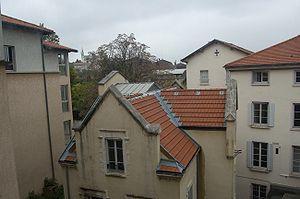
Vue de la prépa depuis le bâtiment principal.
Les Classes Préparatoires Intégrées à CPE Lyon ont été créées par l'école d'ingénieurs CPE Lyon dans le but de former les futurs élèves ingénieurs.